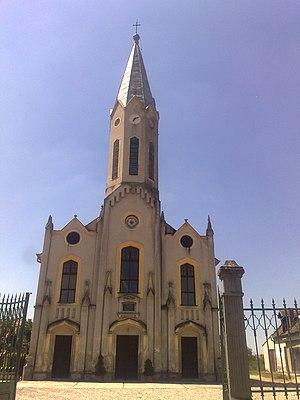
Église luthérienne à Rábaszentandrás, en Hongrie